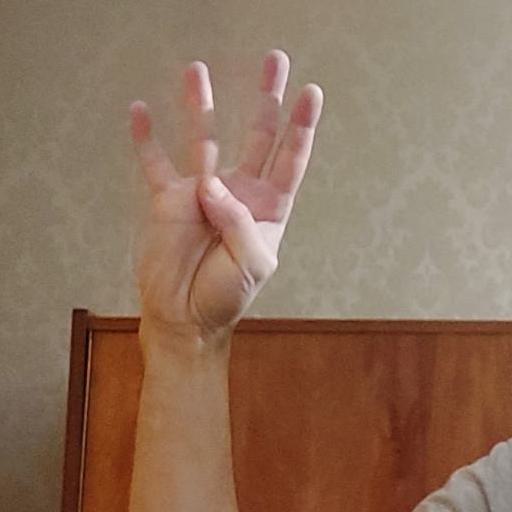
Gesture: four